Shimao Cross-Strait Plaza

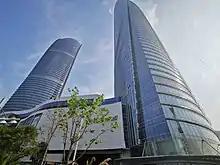
The towers seen from below

The towers are designed to evoke "two giant sails of a gigantic vessel on the waterfront", as an homage to Xiamen's maritime history. They were also inspired by the bougainvillea, the city flower of Xiamen.